Spectral energy distribution

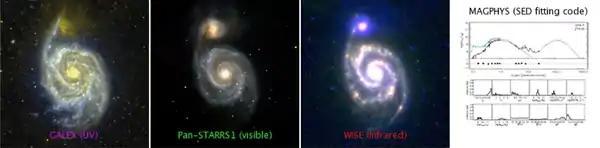
The SED of M51 (upper right) obtained by combining data at many different wavelengths, e.g. UV, visible, and infrared (left)

A spectral energy distribution (SED) is a plot of energy versus frequency or wavelength of light (not to be confused with a 'spectrum' of flux density vs frequency or wavelength). It is used in many branches of astronomy to characterize astronomical sources. For example, in radio astronomy they are used to show the emission from synchrotron radiation, free-free emission and other emission mechanisms. In infrared astronomy, SEDs can be used to classify young stellar objects.